Virginia Slims

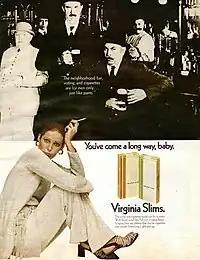
1970 Virginia Slims ad published in a magazine. The legend says "You've come a long way, baby".

In the 1960s and 1970s, the themes of feminism and women's liberation, with the "You've Come a Long Way, Baby" slogan, were often used in advertising for Virginia Slims. These ads often featured anecdotes about women in the early 20th century who were punished for smoking, usually by their husbands or other men, as compared to the present day when women had equal rights such as the right to vote. Later campaigns have used the slogan "It's a Woman Thing" in the 1990s and "Find Your Voice" in the 2000s.